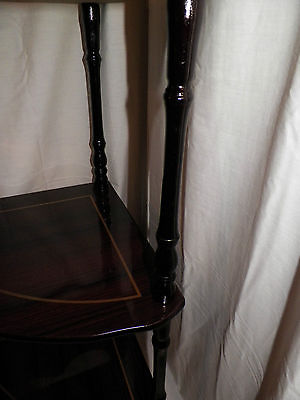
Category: table